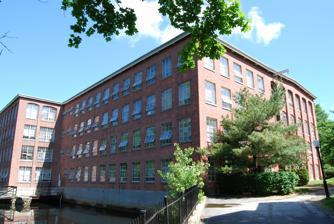
Building: Hayward Mill
Country: United States of America
Year built: 1898
United States historic place Hayward Mill U.S. National Register of Historic Places U.S. Historic district Show map of Massachusetts Show map of the United States Location Douglas, Massachusetts Coordinates 42°4′30″N 71°42′43″W / 42.07500°N 71.71194°W / 42.07500; -71.71194 Area 8.5 acres (3.4 ha) Built 1898 Architect Kain, Charles T., Eng.; Cole & Kimball, Eng. Architectural style Classical Revival, Italianate, Moderne NRHP reference No. 91000695 Added to NRHP June 17, 1991 The Hayward Mill is a historic mill complex at the junction of North and Cook Streets, on the Mumford River in Douglas, Massachusetts .  The site, with an industrial history dating to the 18th century, is populated by a series of connected buildings dating to 1880 or later.  The mill was the first financial successful textile operation in Douglas, and was operated until the 1960s. The mill complex was listed on the National Register of Historic Places in 1991. It has been converted to residential use. Description and history The Hayward Mill complex is located on a bend in the Mumford River in East Douglas, bounded on the southeast by North Street.  Southwest of the complex the river is dammed, creating a mill pond and water source from which the mill drew power.  The mill complex has three buildings, of which two are large multi-section structures.  The Mill and Dye House is the principal mill building, with sections three and four stories in height, built out of brick.  The oldest portion of this building was built in 1880, after a previous mill on the site burned down.  To its east stands the Boiler House, a two-story brick structure with smokestack, built in 1898.  South of the main mill and set between the mill pond and North Street is the single-story Office, now converted to a private residence.  It is the most architecturally distinguished of the three buildings, exhibiting Italianate styling. The site has a known, if poorly documented, history dating back to the 18th century.  A water privilege (right to divert water or dam the river) was granted in 1750, and a grist mill was known to be operating on the site in the late 19th century.  A new dam was built on the site in 1795, and the first textile mill was built on the site in 1863.  This building burned down in 1880, although parts of its water works were apparently incorporated into the present mill.  The Hayward Woolen Company was a partnership between Moses Taft and his son-in-law, William Hayward.  At first, in the 1870s, it owned mill properties that were leased to others to operate, the mill on this site among them.  When it burned down, they rebuilt in brick, and began manufacturing woolen products.  The company remained in operation on this site, under a variety of names but generally under control of the Haywards and their descendants, until 1966.  A related company, the Hayward-Schuster Company, continued operations until 1982.  After a variety of other lighter manufacturing uses, the property has been rehabilitated and converted to residential use. See also National Register of Historic Places listings in Worcester County, Massachusetts References